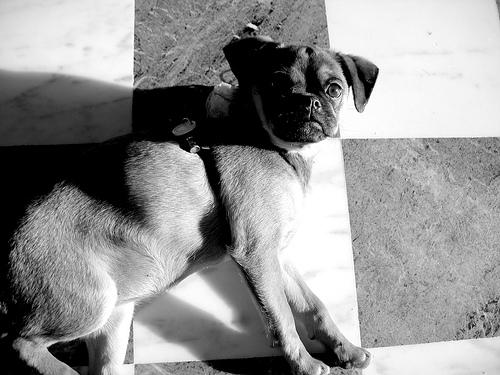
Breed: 209-n000042-Brabancon_griffo